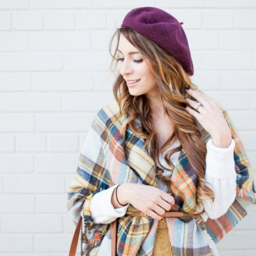
what to do when you 're hat - obsessed , but have exhausted your entire collection ? wear a beret - and pair it with some plaid .